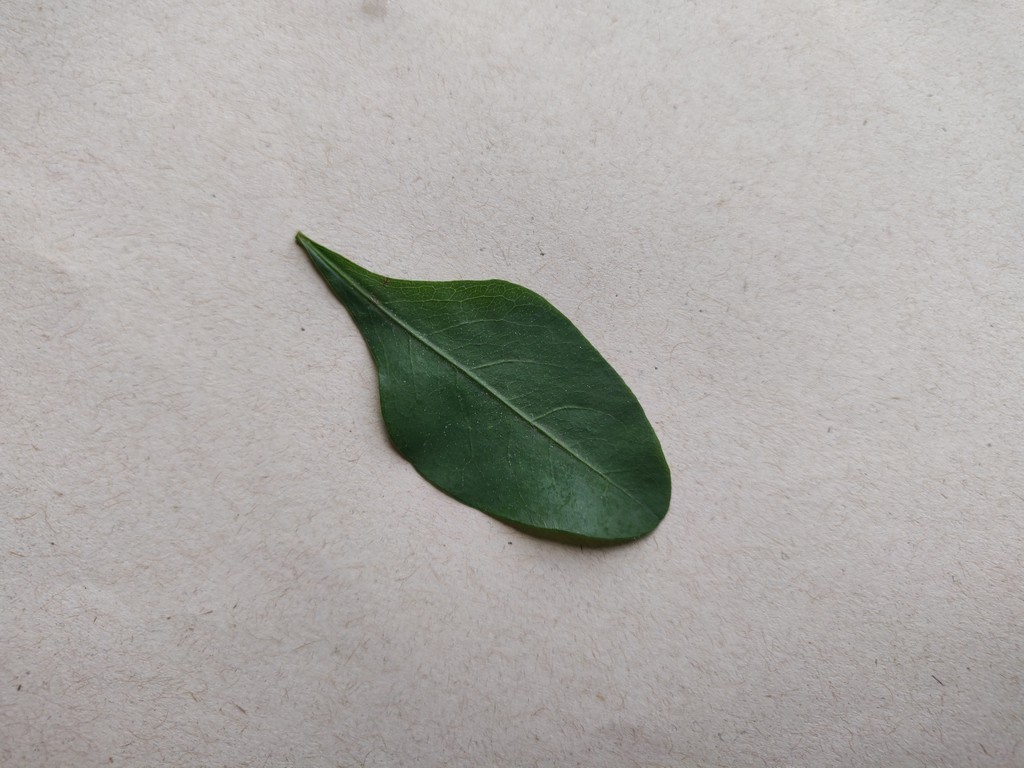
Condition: Healthy
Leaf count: single
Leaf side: front